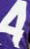
Number: 4